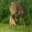
Label: deer